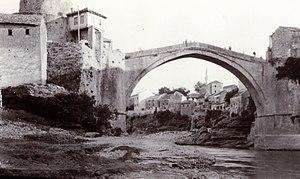
L'eyalet ou pachalik d'Herzégovine est une province de premier rang de l'Empire ottoman qui a existé de 1833 à 1851, remplaçant une entité administrative de second rang, le sandjak d'Herzégovine. Il couvrait la région historique d'Herzégovine, dans le sud-est de la Bosnie-Herzégovine actuelle, avec des parties du Sandjak aujourd'hui rattachées au Monténégro et à la Serbie.